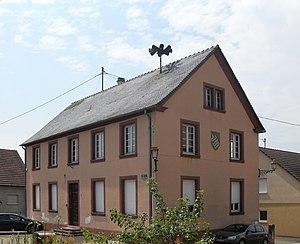
La mairie de Siegen
Siegen est une commune française située dans le département du Bas-Rhin, en région Grand Est.